Match Game

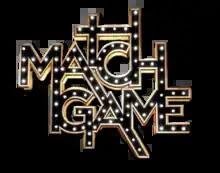
Logo from the 2016 ABC revival

Match Game is an American television panel game show that premiered on NBC in 1962 and has been revived several times over the course of the last six decades. The game features contestants trying to match answers given by celebrity panelists to fill-in-the-blank questions. Beginning with the CBS run of the 1970s, the questions are often formed as humorous double entendres.